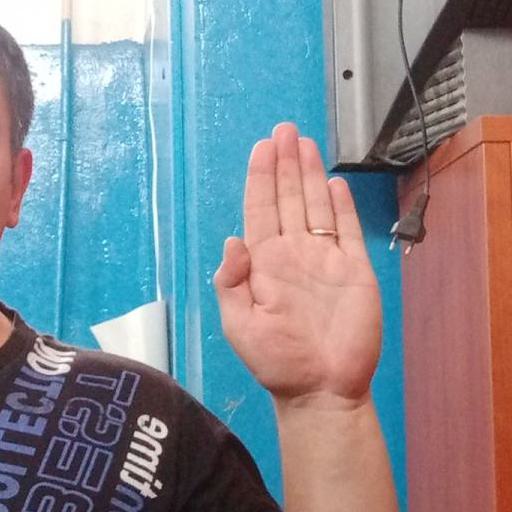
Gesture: stop